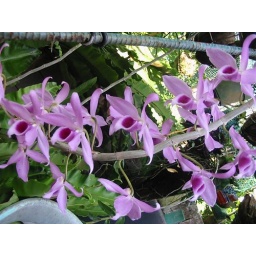
a violet mountain flower planted by my tatay!